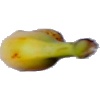
Label: banana_lady_finger